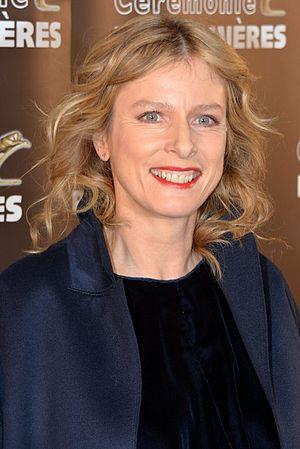
Karin Viard à la cérémonie des prix Lumières
Bécassine ! est une comédie française réalisée par Bruno Podalydès, adaptée de la célèbre bande-dessinée de Joseph Pinchon, et sortie en 2018.
Karin Viard, née le 24 janvier 1966 à Rouen, est une actrice française. Révélée dans les années 1990, elle s'est vite fait remarquer grâce à son allure naturelle et sa capacité à aborder des rôles et des univers très différents.